Factor X (Chilean TV series)

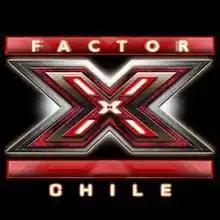

Factor X Chile is a television show, adapted from the original British show as part of "The X Factor" franchise. The auditions were in January 2011. The first season of the Chilean version was premiered on television on March 3, 2011. It will be hosted by Julian Elfenbein, the same host of the other recent successful talent show "Talento Chileno", the Chilean versión of the "Got Talent" franchise. It is the second version of this format made in Latin America, but the first to meet the new requirements of the franchise in the level of production. The judges for the first series of the show are Zeta Bosio, Karen Doggenweiler, and Tito Beltrán, with various guest judges. The first season aired on Thursday and Sunday, starting on March 3, 2011 in TVN.